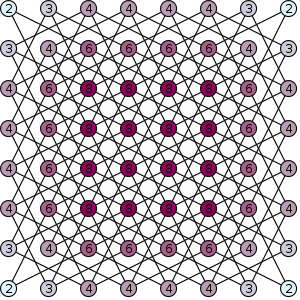
Le problème du cavalier est un problème mathématico-logique fondé sur les déplacements du cavalier du jeu d'échecs. Un cavalier posé sur une case quelconque d'un échiquier doit en visiter toutes les cases sans passer deux fois sur la même.